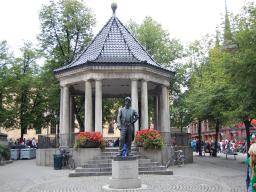
Label: Background_without_leaves